Max Steinthal

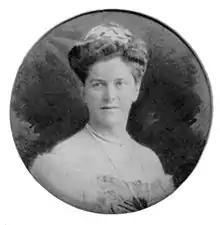
Fanny Steinthal around 1900

Max Steinthal was born in Berlin on December 24, 1850. His parents were wholesale merchant Eduard Steinthal and Johanna Steinthal; both had come to Berlin from Anhalt. Max Steinthal had an older brother Leopold and two younger sisters, Sophie and Elvira. They all grew up in their parents' house at Neue Friedrichstrasse 22.